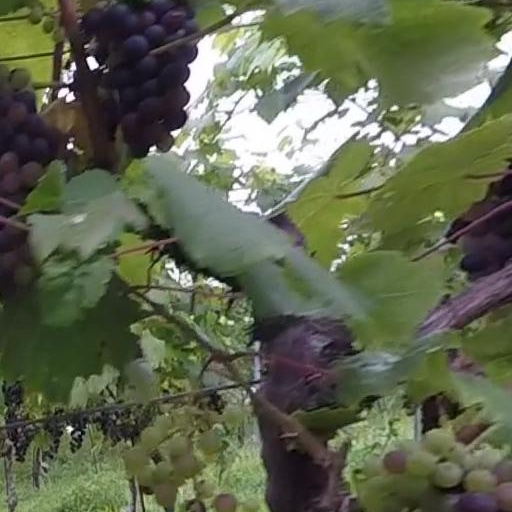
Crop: grape